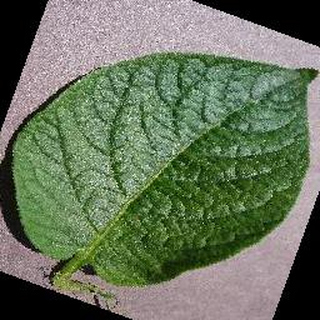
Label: healthy_potato